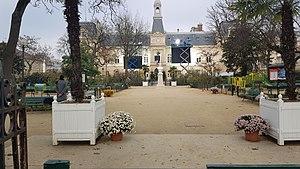
Eclairages extérieurs pour donner l'illusion qu'on est en été à Marseille
Taxi 5 est un film français d'action réalisé par Franck Gastambide, sorti en 2018.